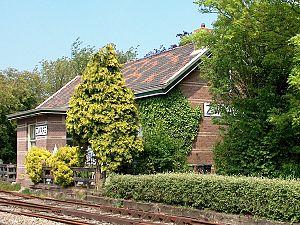
Le chemin de fer touristique Hoorn-Medemblik est un musée vivant qui effectue notamment un service sur le chemin de fer touristique Hoorn - Medemblik avec des tramways à vapeur historiques.